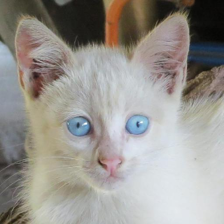
Label: animals